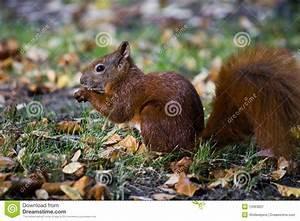
squirrel